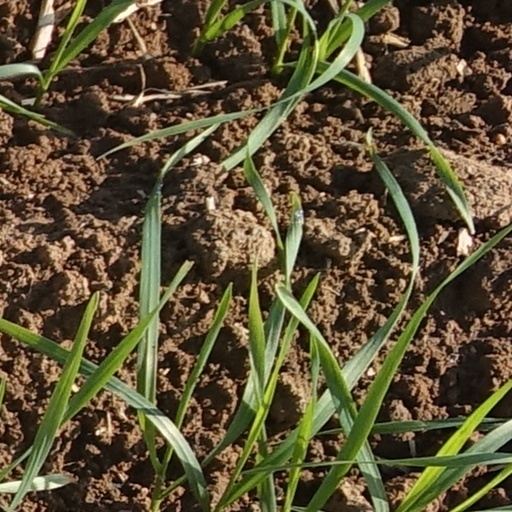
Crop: wheat